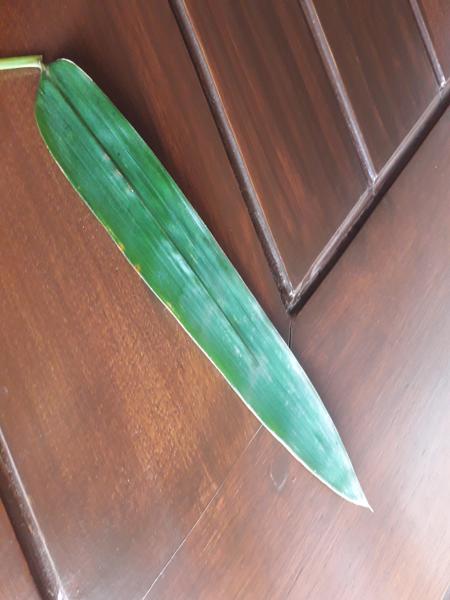
Plant: Bamboo